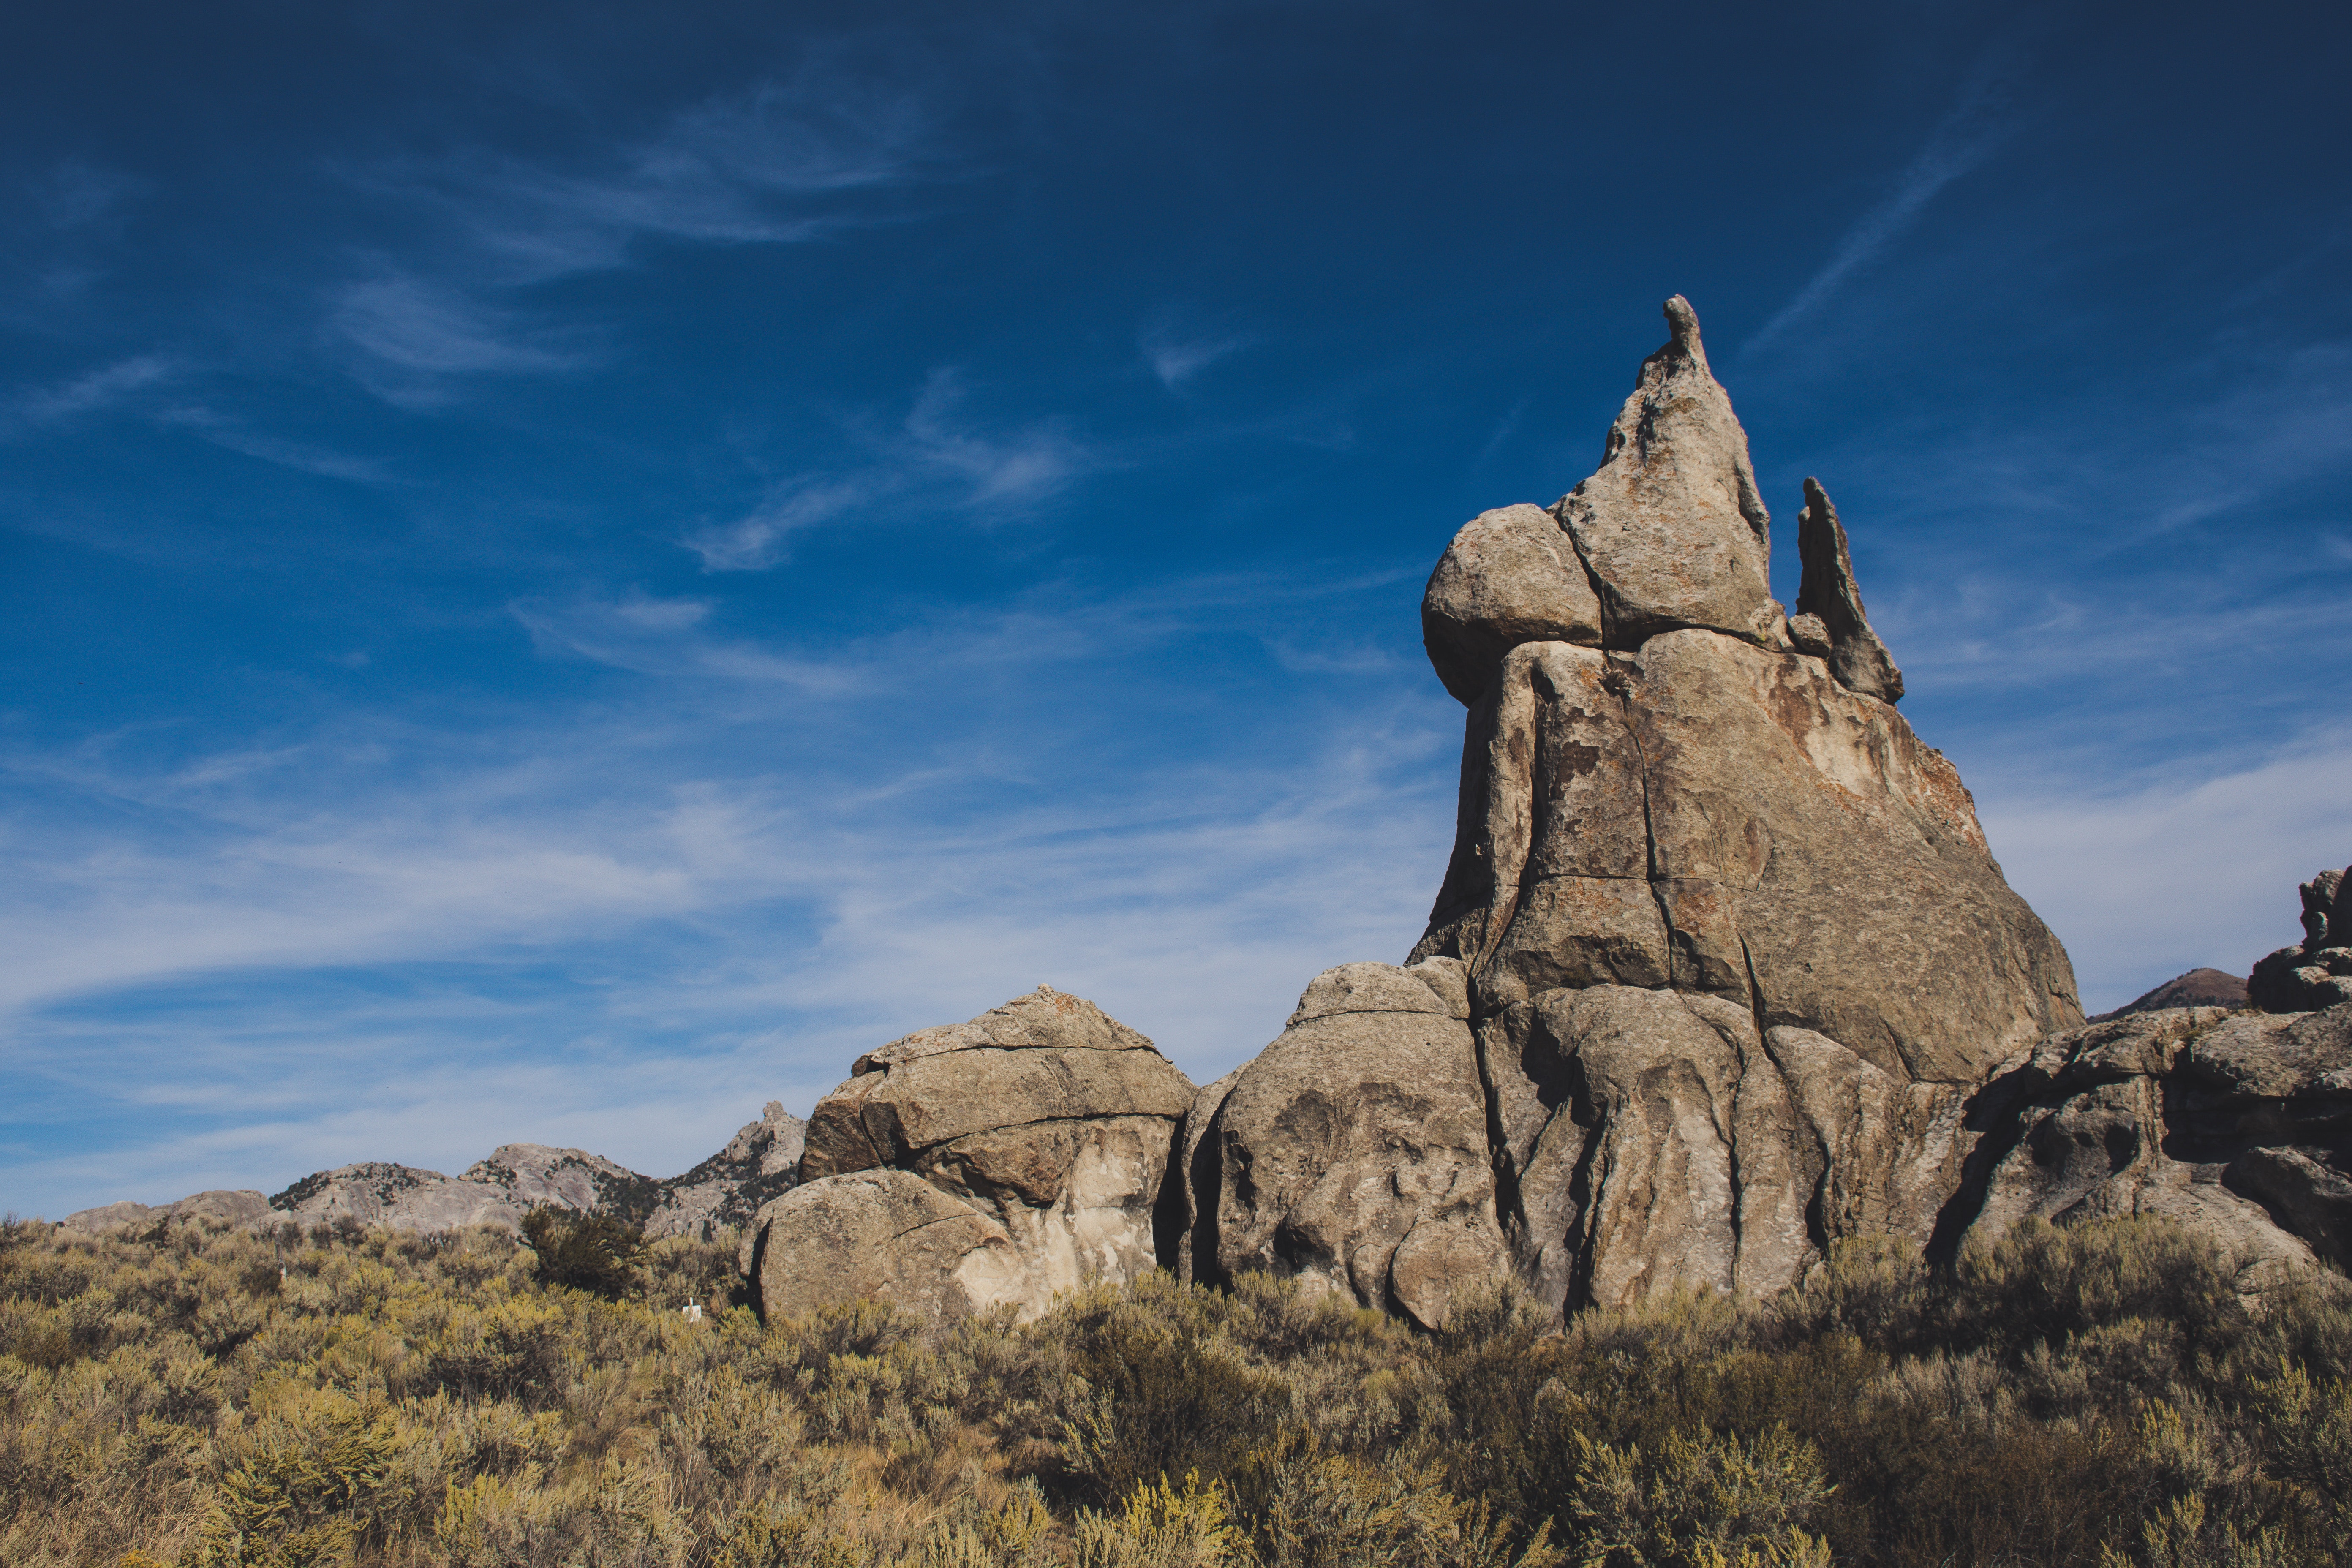
sky, rock, badlands, wilderness, cloud, national park, formation, mountain, bedrock, outcrop, geology, escarpment, tree, batholith, terrain, shrubland, volcanic plug, landscape, hill, ecoregion, meteorological phenomenon, mount scenery, fell, summit, tourism, plant community